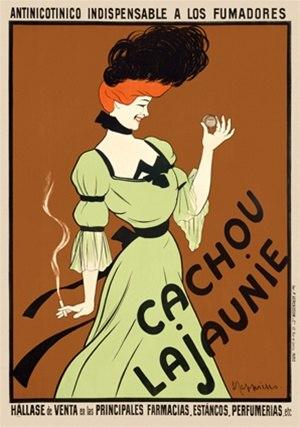
Le Cachou Lajaunie est une petite pastille carrée de couleur noire à la réglisse, vendue dans une boîte métallique jaune et ronde, et commercialisée par le groupe Kraft Foods. La friandise a également existé à la menthe et à la vanille. Elle voit le jour en 1880 à Toulouse chez le pharmacien Léon Lajaunie.